Demographics of Kerala

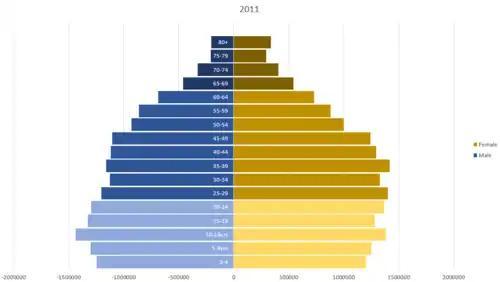
Population pyramid for Kerala as of 2011

The SC population of Kerala is 3,123,941 which is 9.80% of overall population. ST in Kerala, with a population of 364,000 constitute 1.14% of the population.